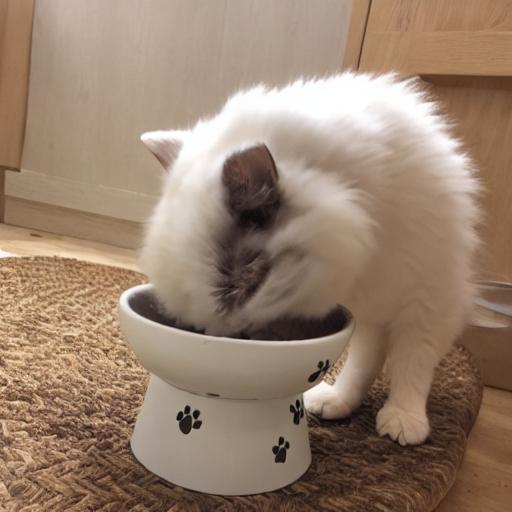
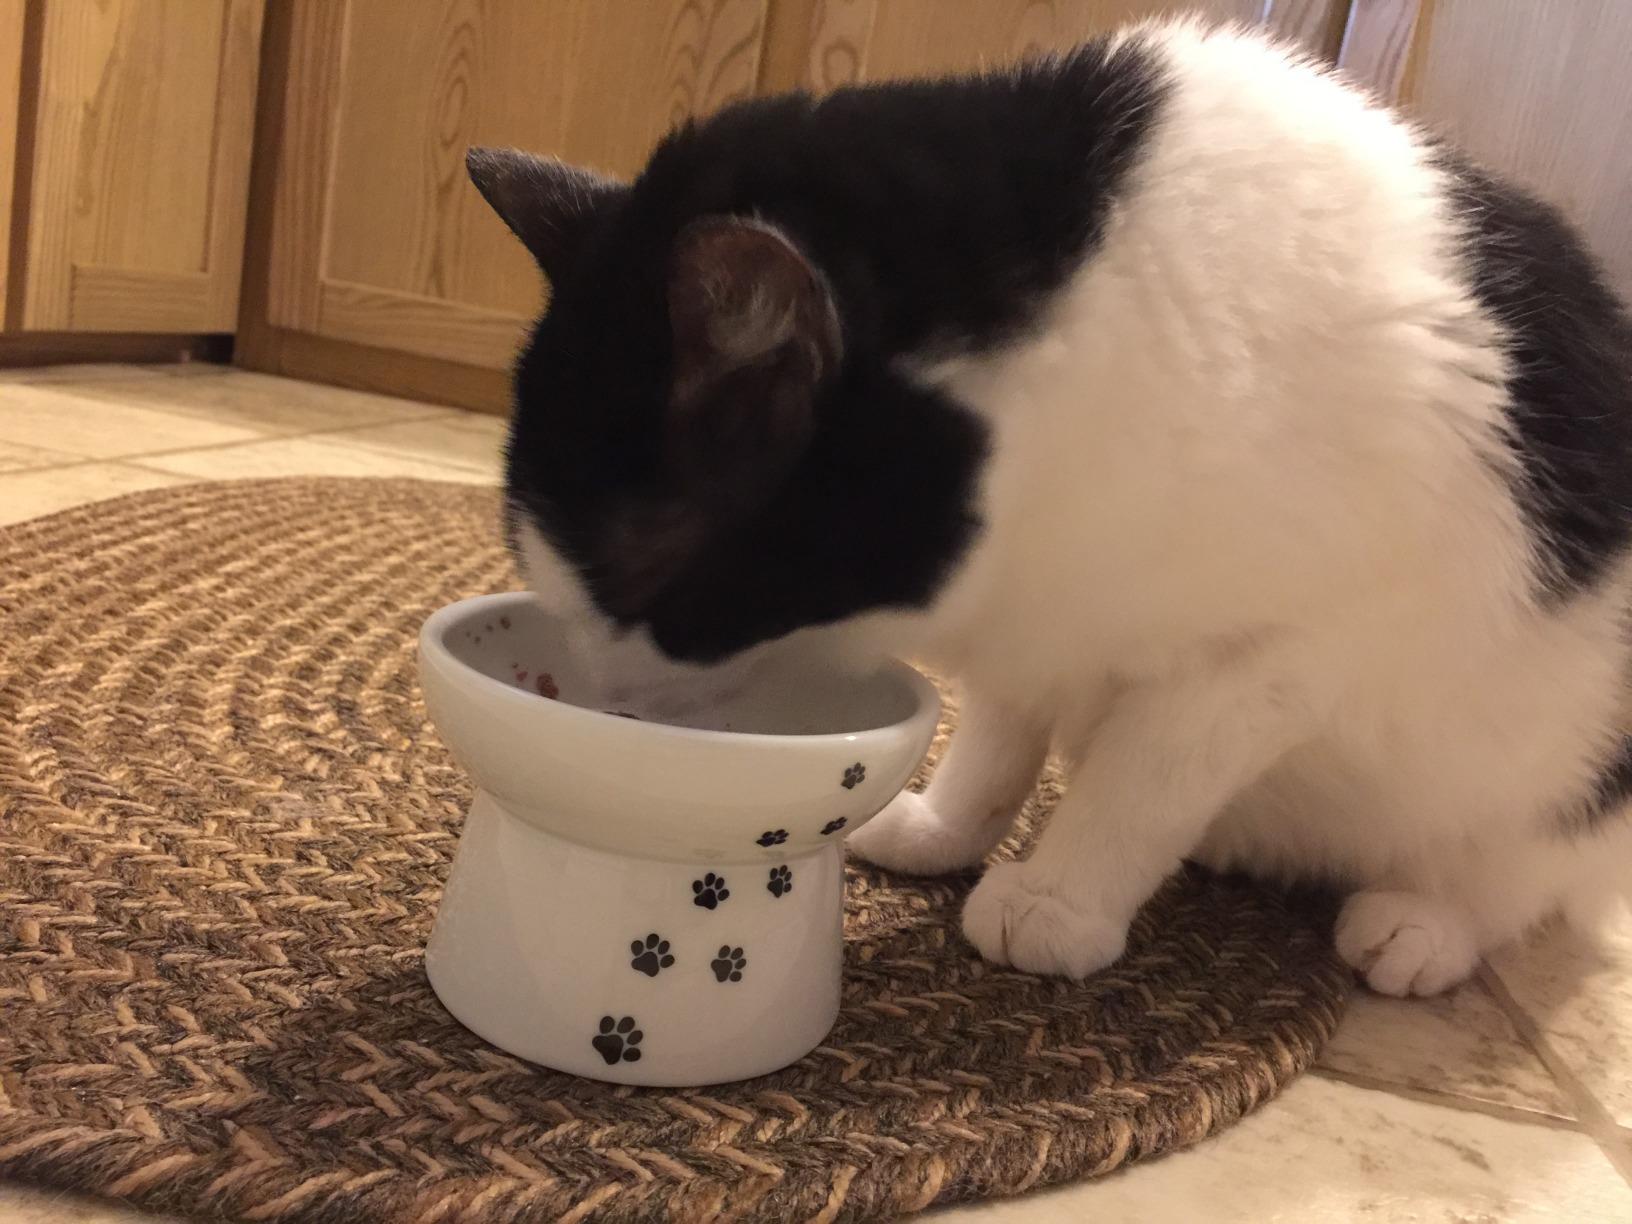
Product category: items_bowl
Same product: no